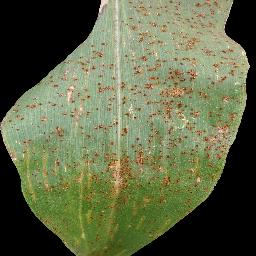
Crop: corn
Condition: (maize)_common_rust